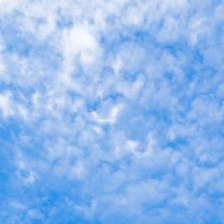
Cloud type: Altocumulus